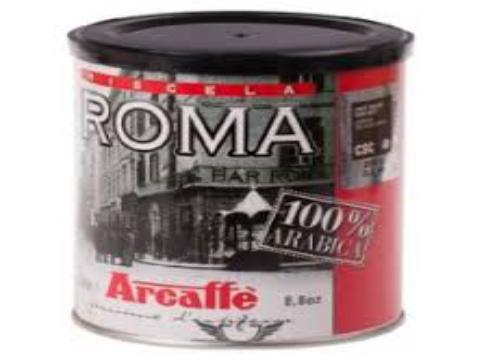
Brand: Arcaffe
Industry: Food